Hal Koerner

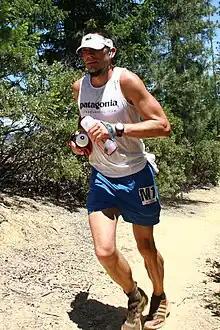
Hal Koerner climbing into Michigan Bluff during the Western States 100 in 2009. A race he would eventually win.

Hal Koerner (born January 23, 1976, in Morgantown, WV) is an American distance runner specializing in ultramarathon running. Hal has won the Hardrock Hundred Mile Endurance Run and has back to back victories at Western States Endurance Run in 2007 and 2009.